Ostracod

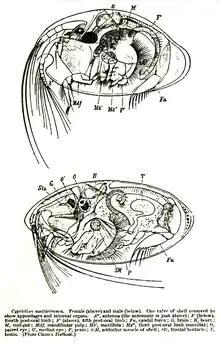
Anatomy of "Cypridina mediterranea"

The body of an ostracod is encased by a carapace originating from the head region, and consists of two valves superficially resembling the shell of a clam. A distinction is made between the valve (hard parts) and the body with its appendages (soft parts). Studies of the embryonic development in Myodocopida show that the bivalved carapace develops from two independent buds of the carapace valves. As the two halves grow, they meet in the middle. In "Manawa", an ostracod in the order Palaeocopida, the carapace originates as a single element and during growth folds at the midline.